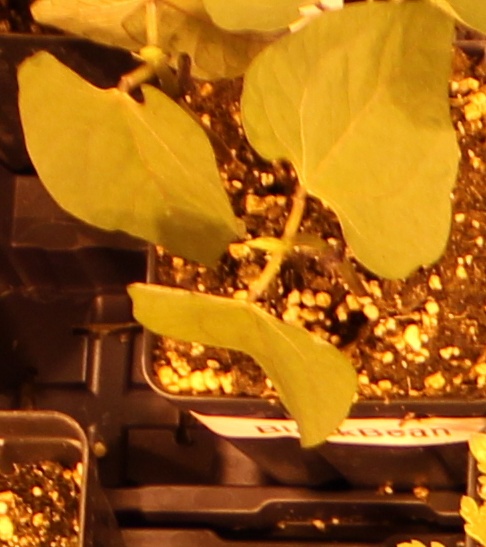
Label: Blackbean